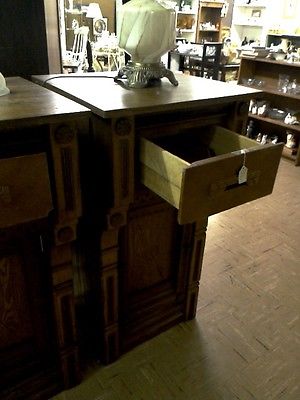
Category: cabinet